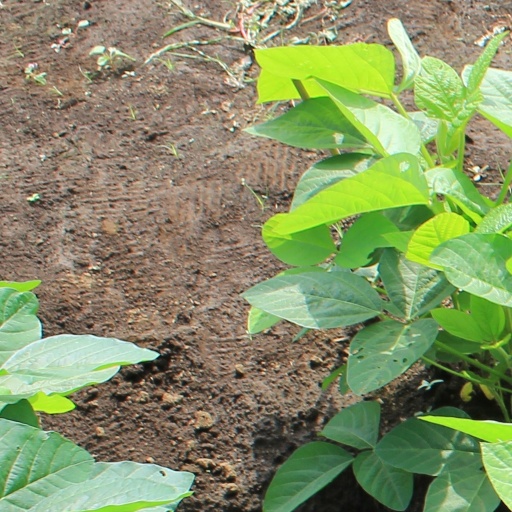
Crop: soybean